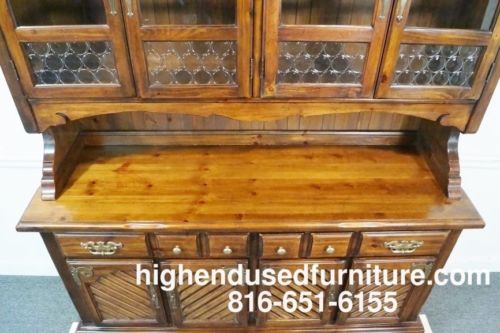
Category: cabinet